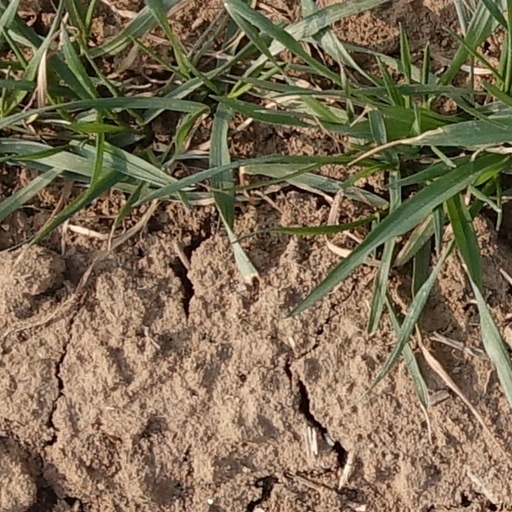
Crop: wheat